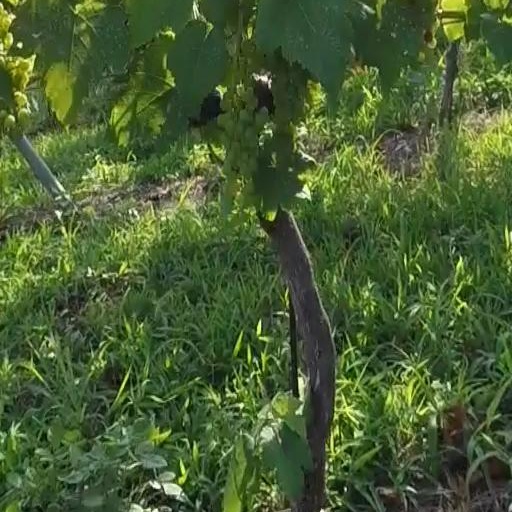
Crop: grape